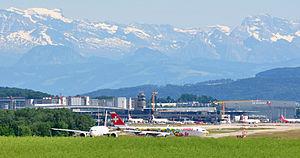
L'aéroport international de Zurich, anciennement appelé aéroport de Kloten, qui se trouve à Kloten dans le canton de Zurich, est le plus grand aéroport de Suisse.